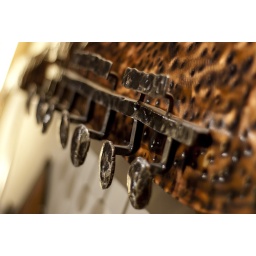
some of the art inside the red rocks museum- near denver, co-8/09